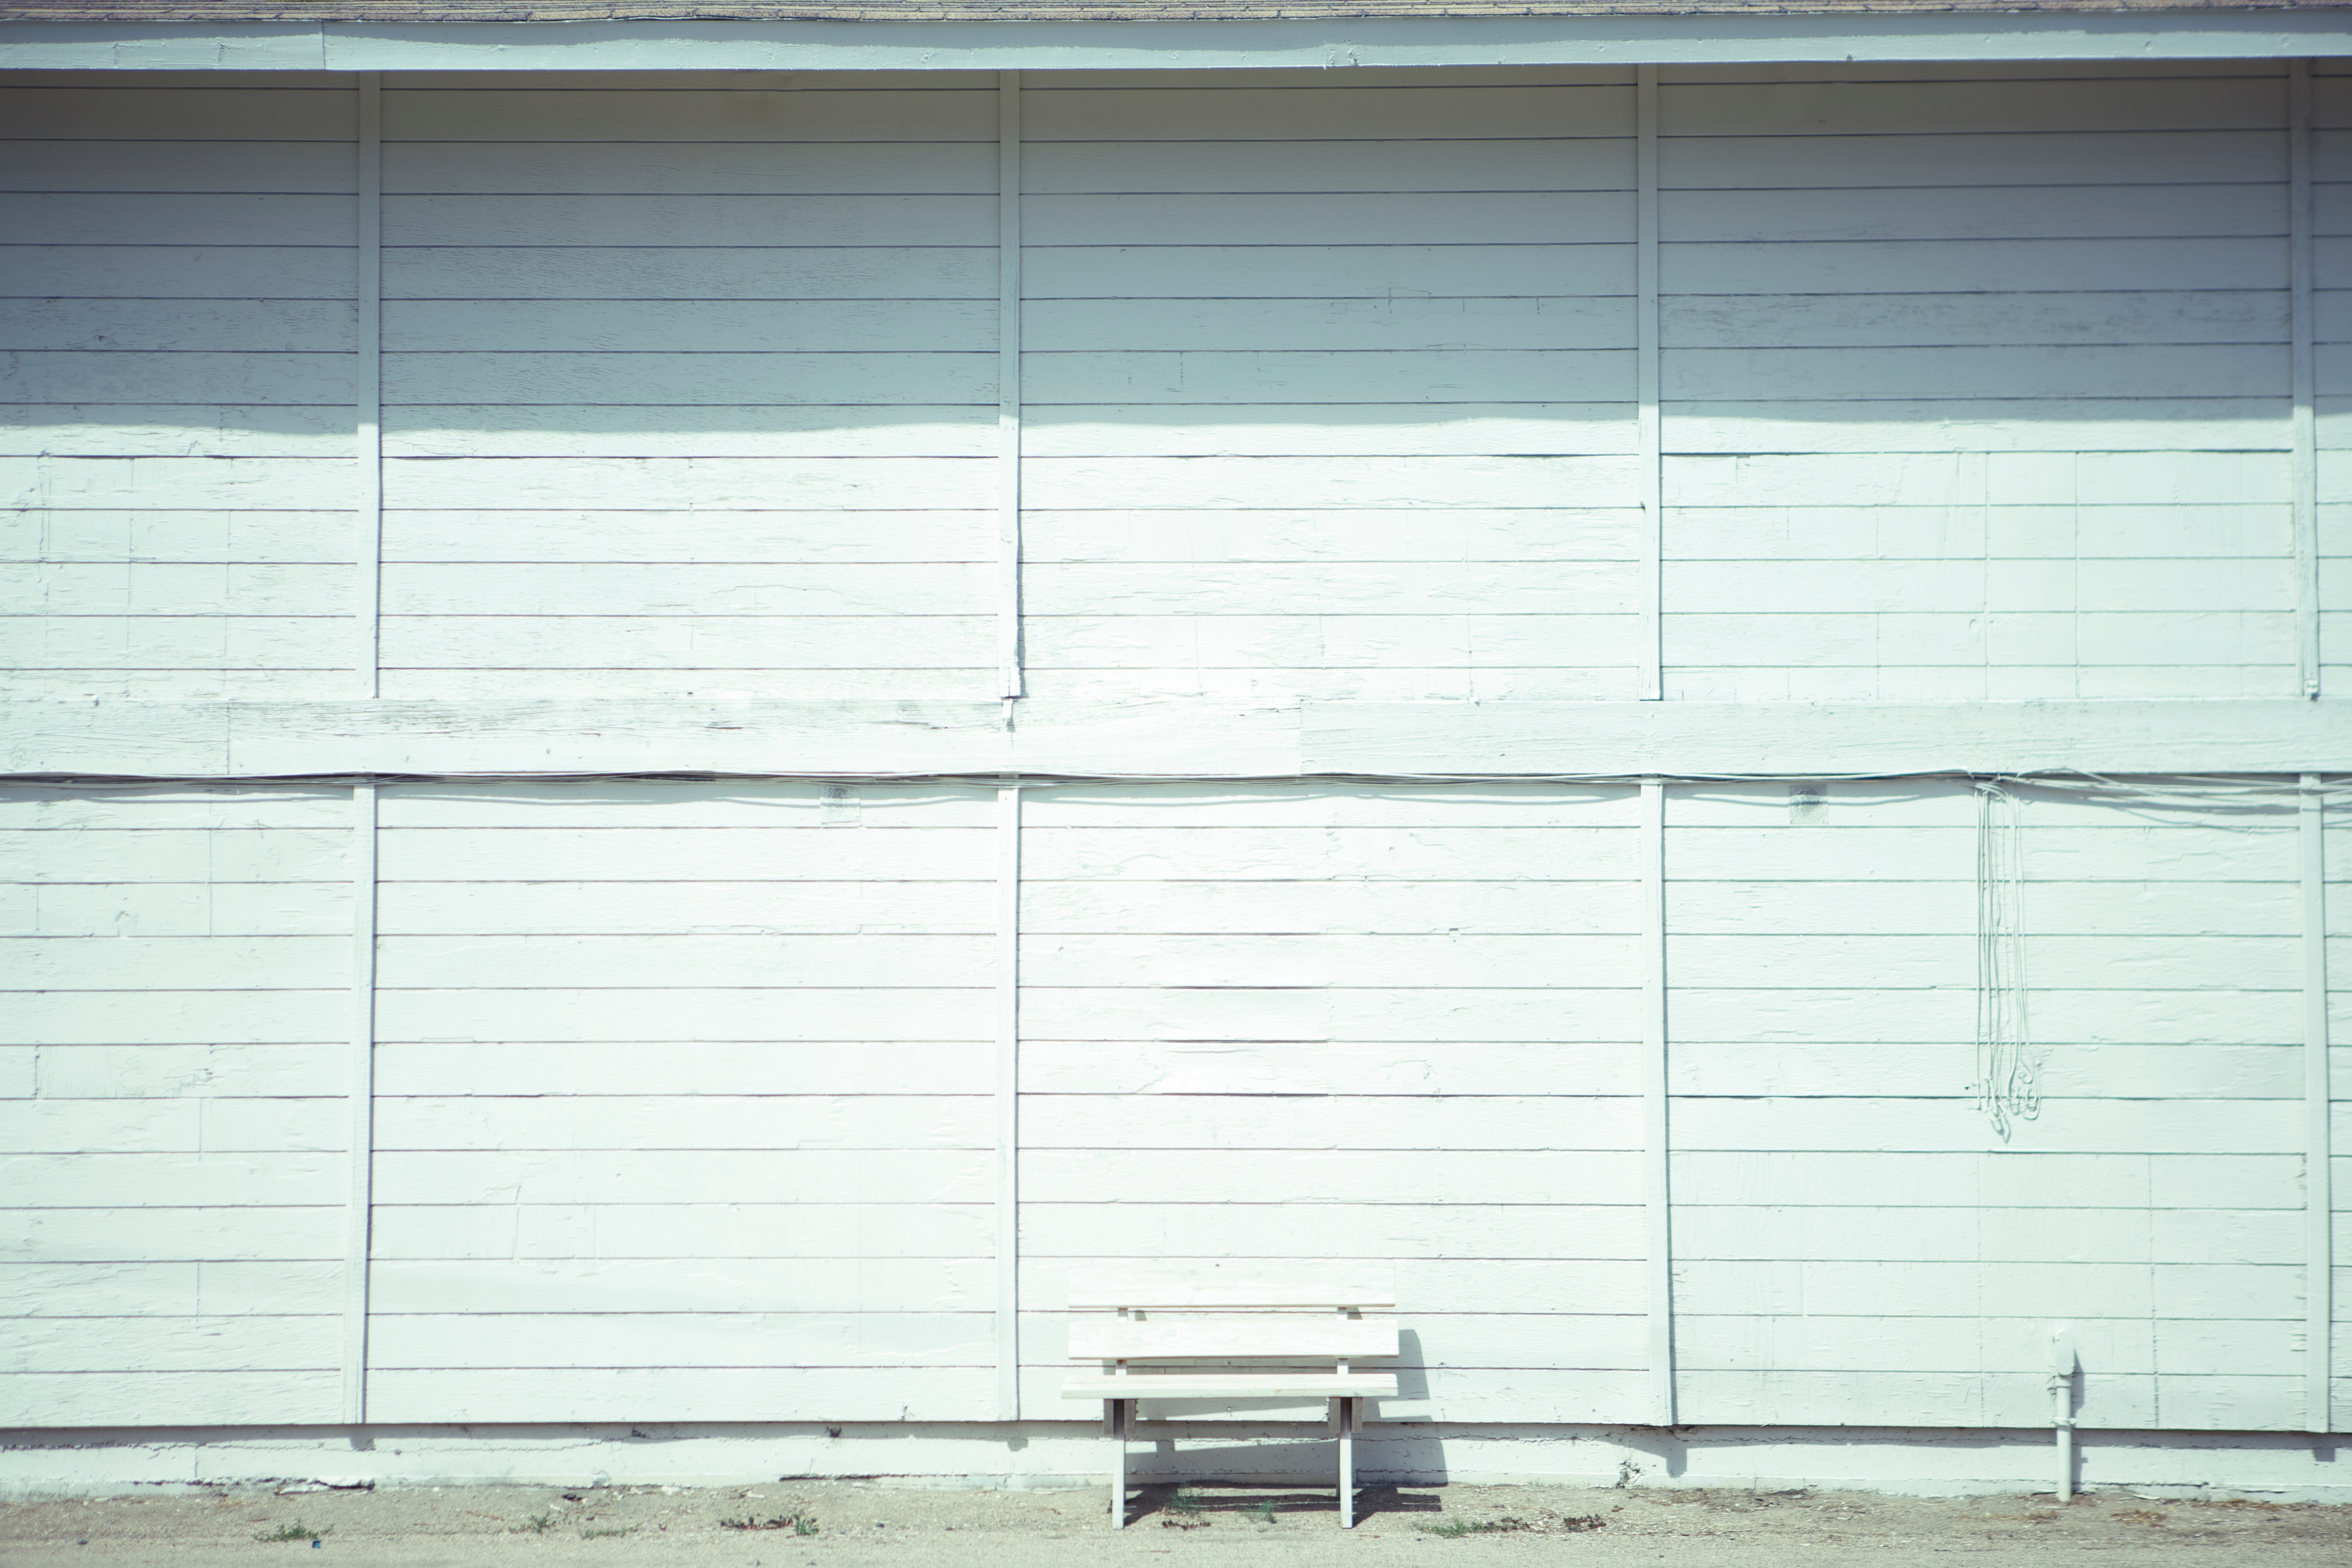
wood, floor, window, wall, facade, door, material, interior design, window blind, siding, window covering, window treatment